Concepción department, Paraguay

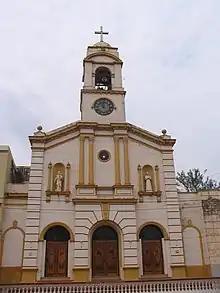
Concepción's main church

The Paraguay river runs to the west of Concepción along with the minor rivers Apa, Aquidabán and Ypané, and the streams that bathe the territory are: Estrella, Sirena, Apamí, Primero, Quiensabe, Negla, Trementina, Chacalnica, Tapyanguá, Pitanohaga, Guazú, Mbui'i, Ypanemí, Capiibary, Mboi Guazú.